8th United States Congress

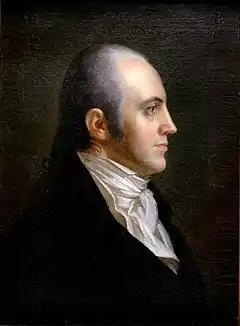
President of the Senate Aaron Burr

This list is arranged by chamber, then by state. Senators are listed in order of seniority, and representatives are listed by district.